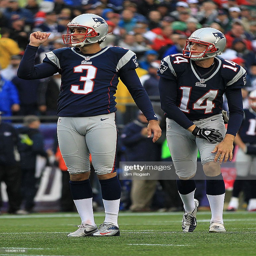
american football player and # reacts after a field goal against sports team in the first half for a touchdown .